Donald Court

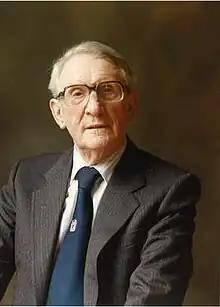

Seymour Donald Mayneord Court (born 4 January 1912 in Wem, died 9 September 1994 in Newcastle upon Tyne) was a British paediatrician who was known for his achievements in the fields of respiratory disease and the epidemiology of disease in childhood. He was also known for working, in a primary role, that established the importance of research into the social and behavioural aspects of illness in childhood.